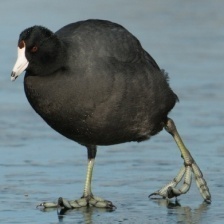
Species: AMERICAN COOT
Scientific name: FULICA AMERICANA